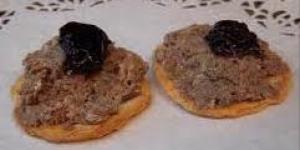
pate de bacalao ahumado